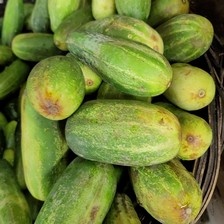
Label: cucumber